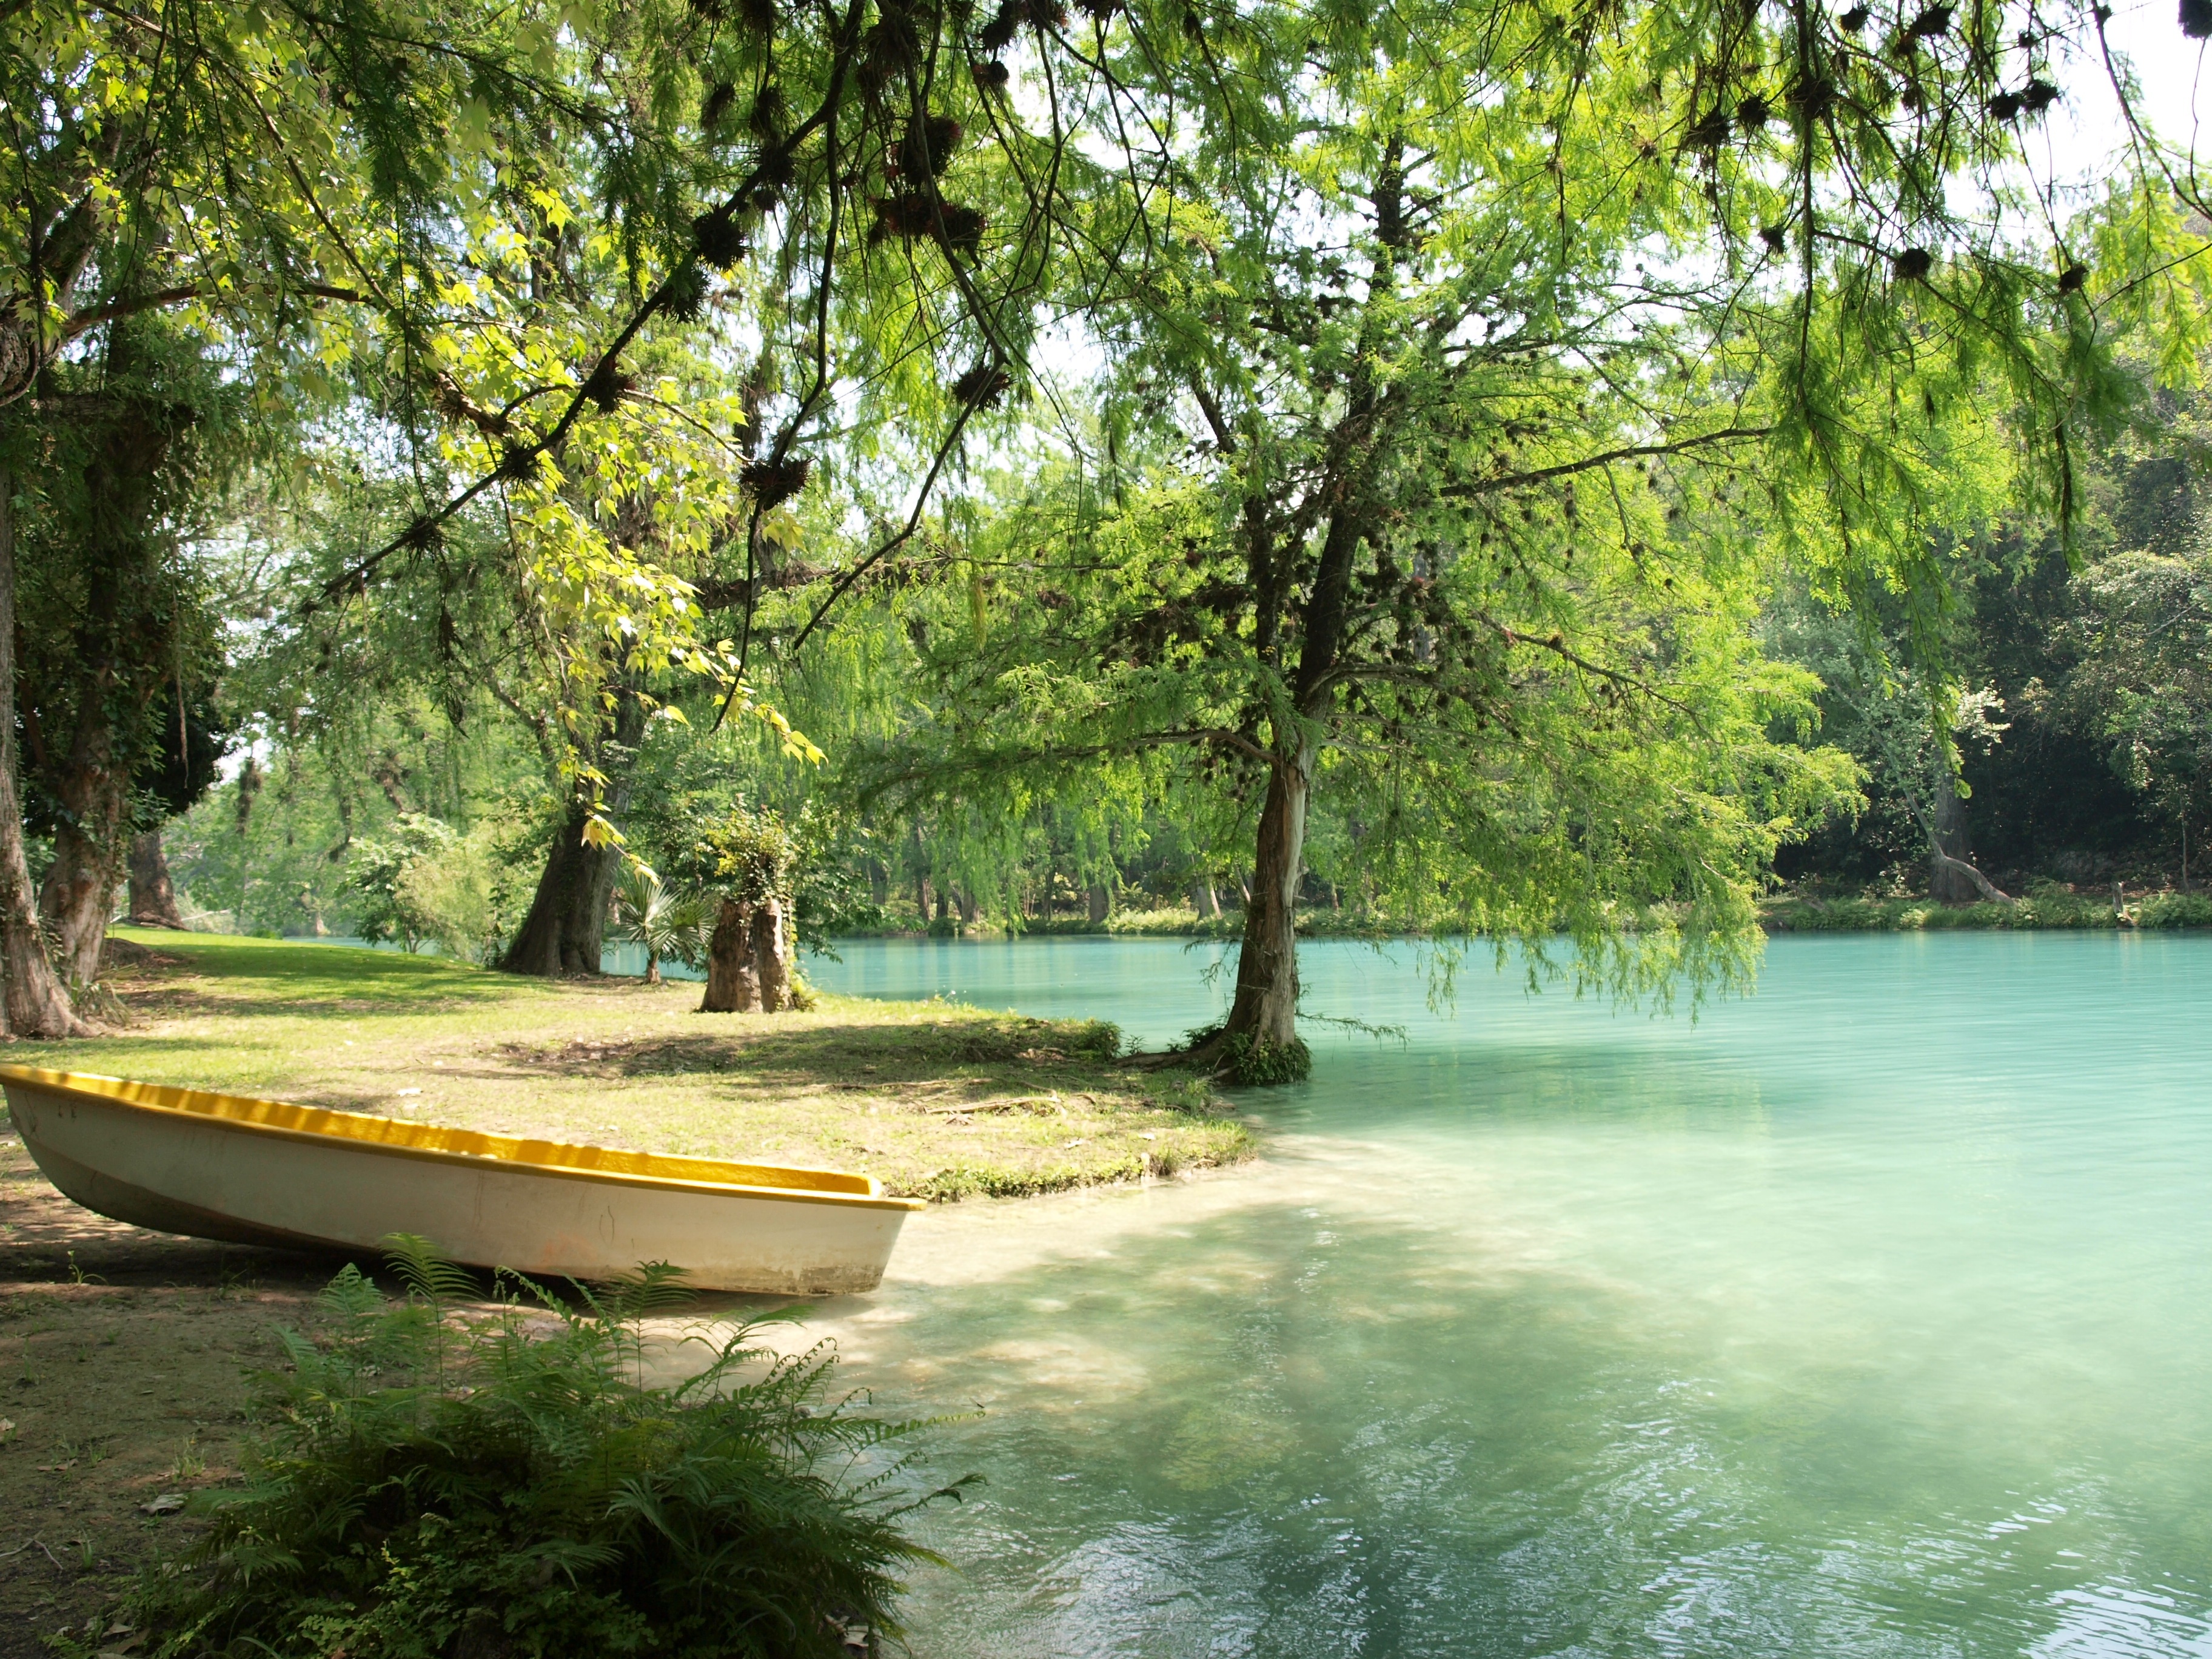
tree, water, nature, boat, lake, river, pond, park, bayou